Ladislas Orsy

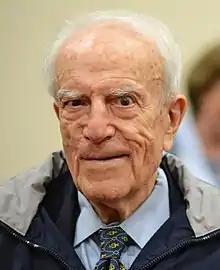
Orsy in 2012

Ladislas Orsy, S.J (July 30, 1921 – April 3, 2025) was a Hungarian-American Jesuit priest and noted canonical theologian.